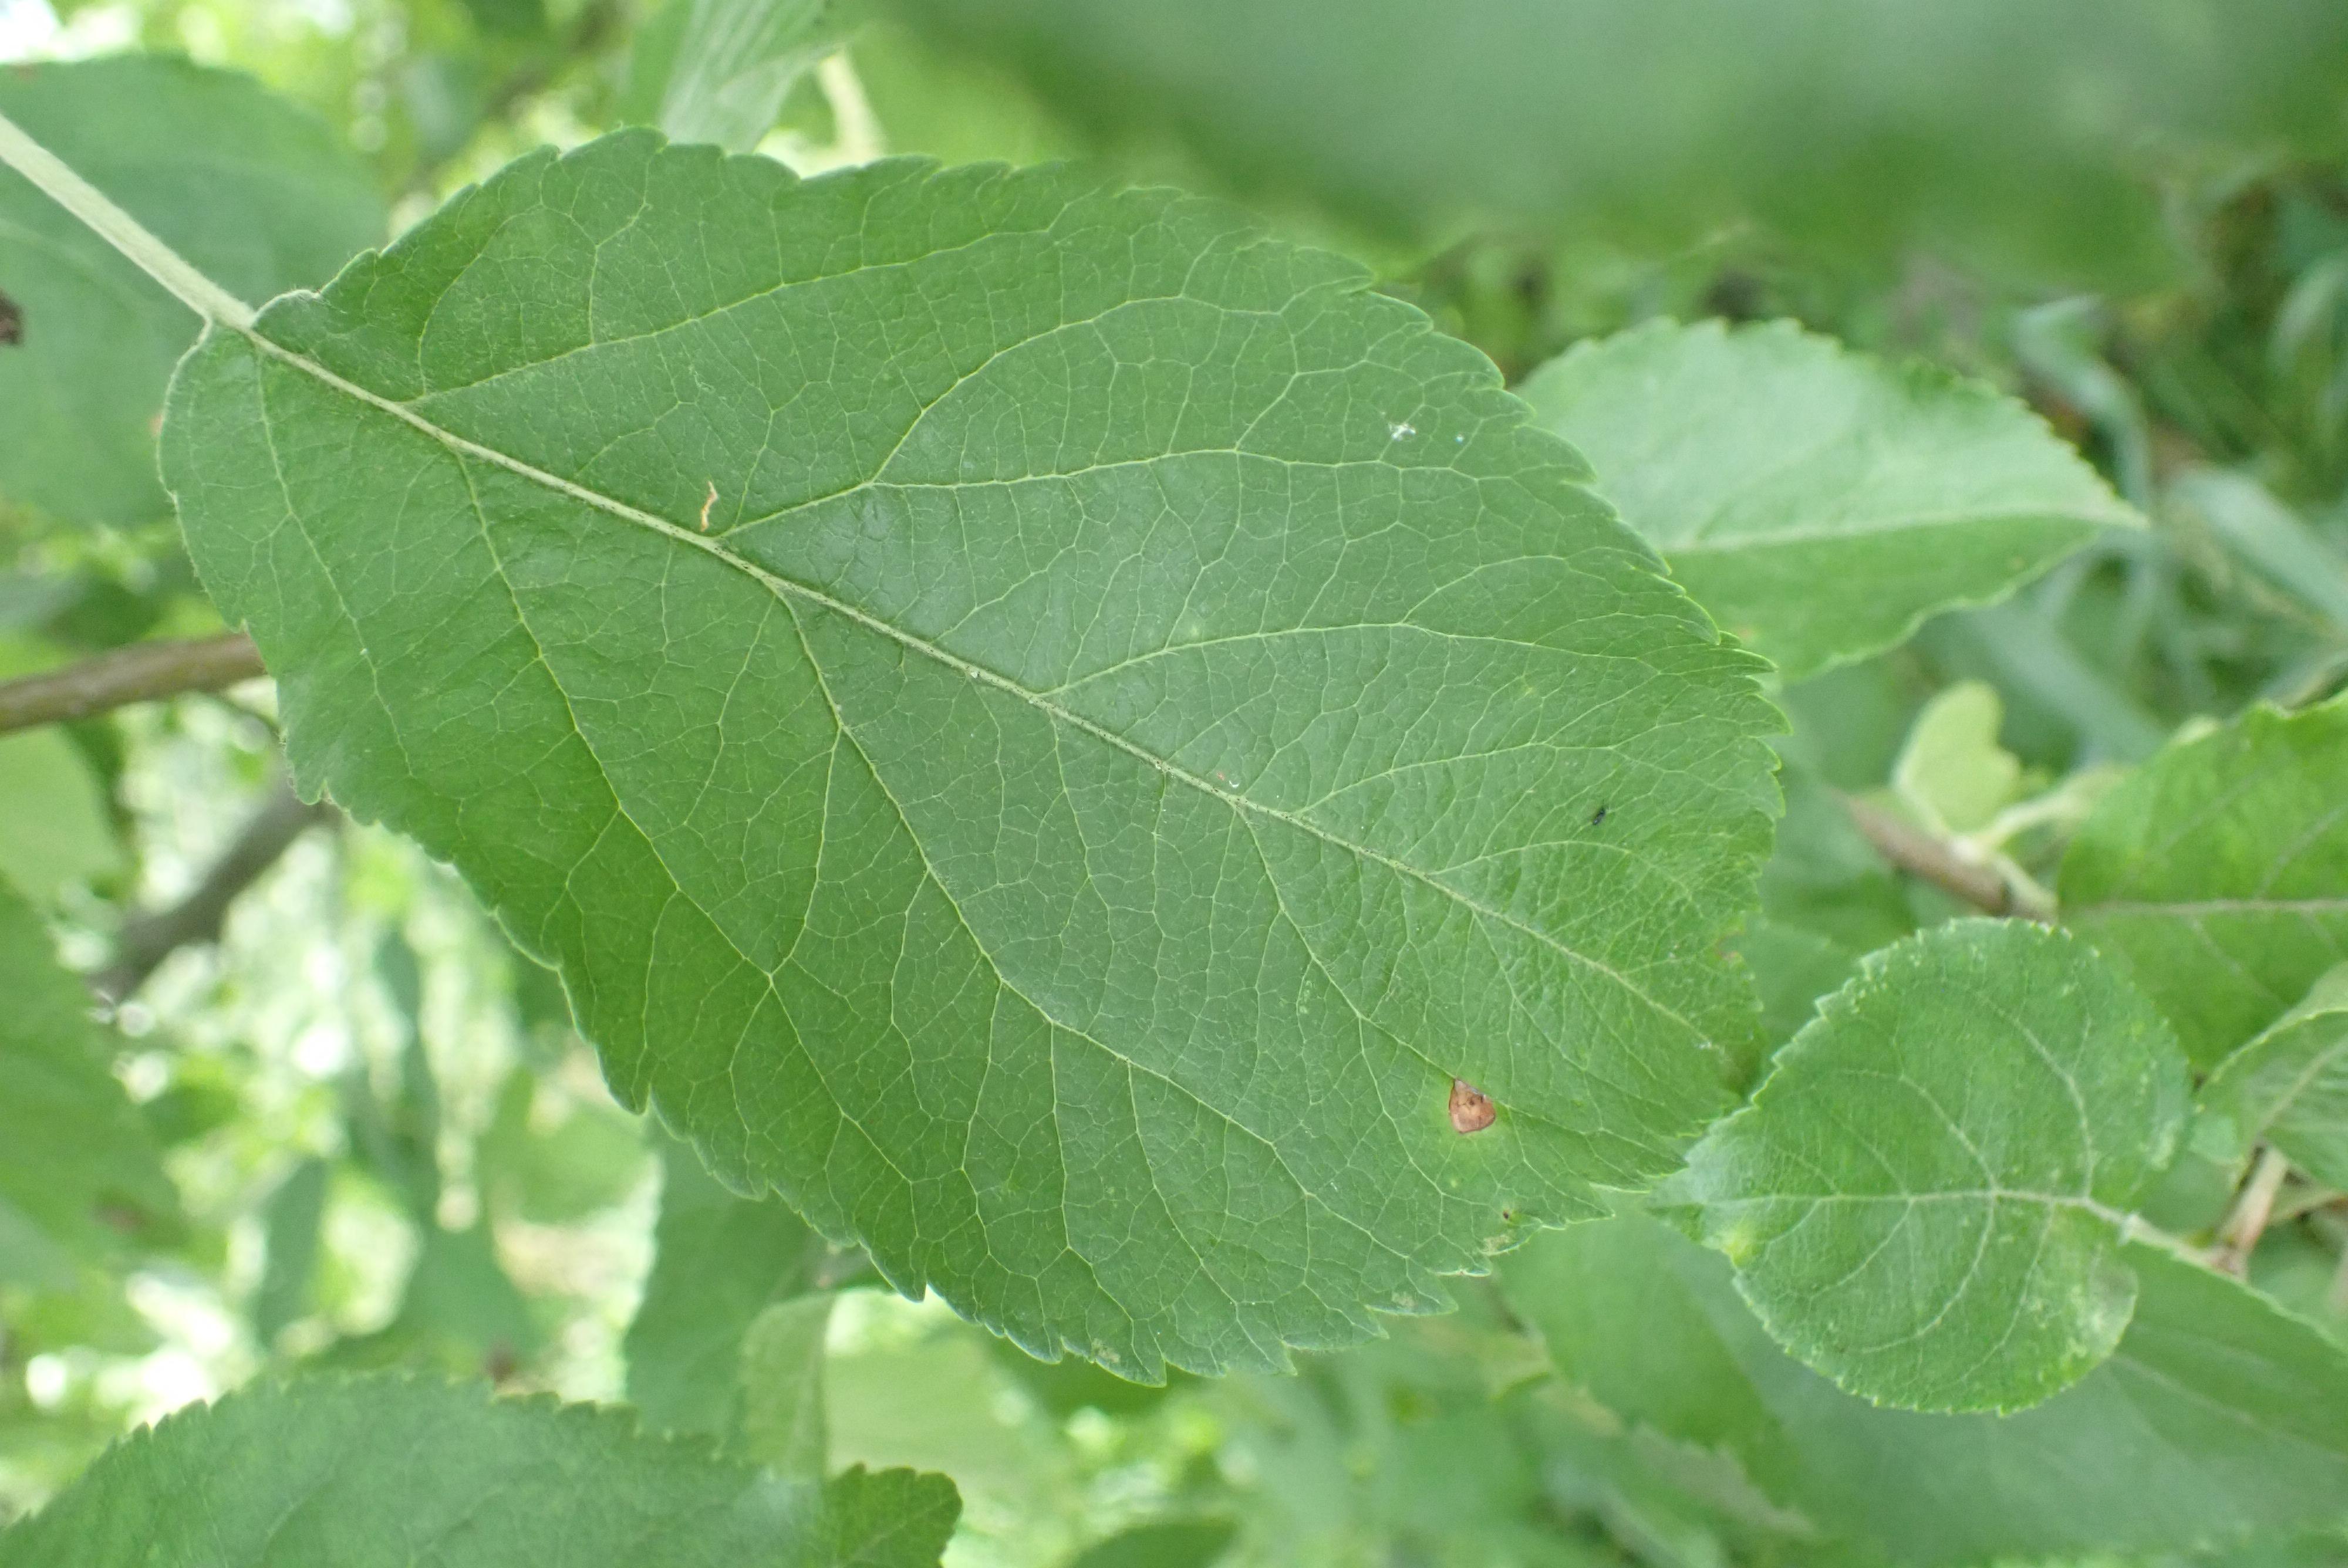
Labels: frog_eye_leaf_spot